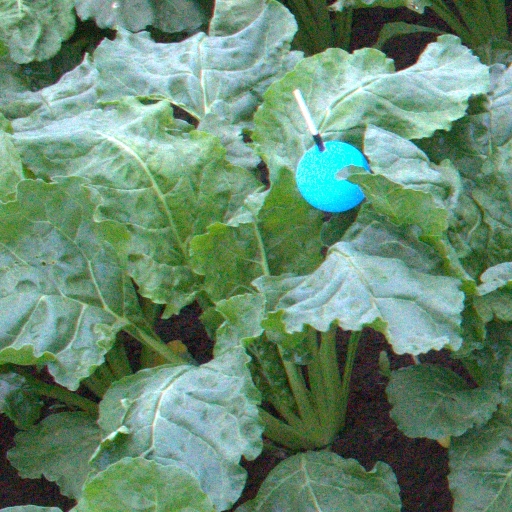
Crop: sugar beet